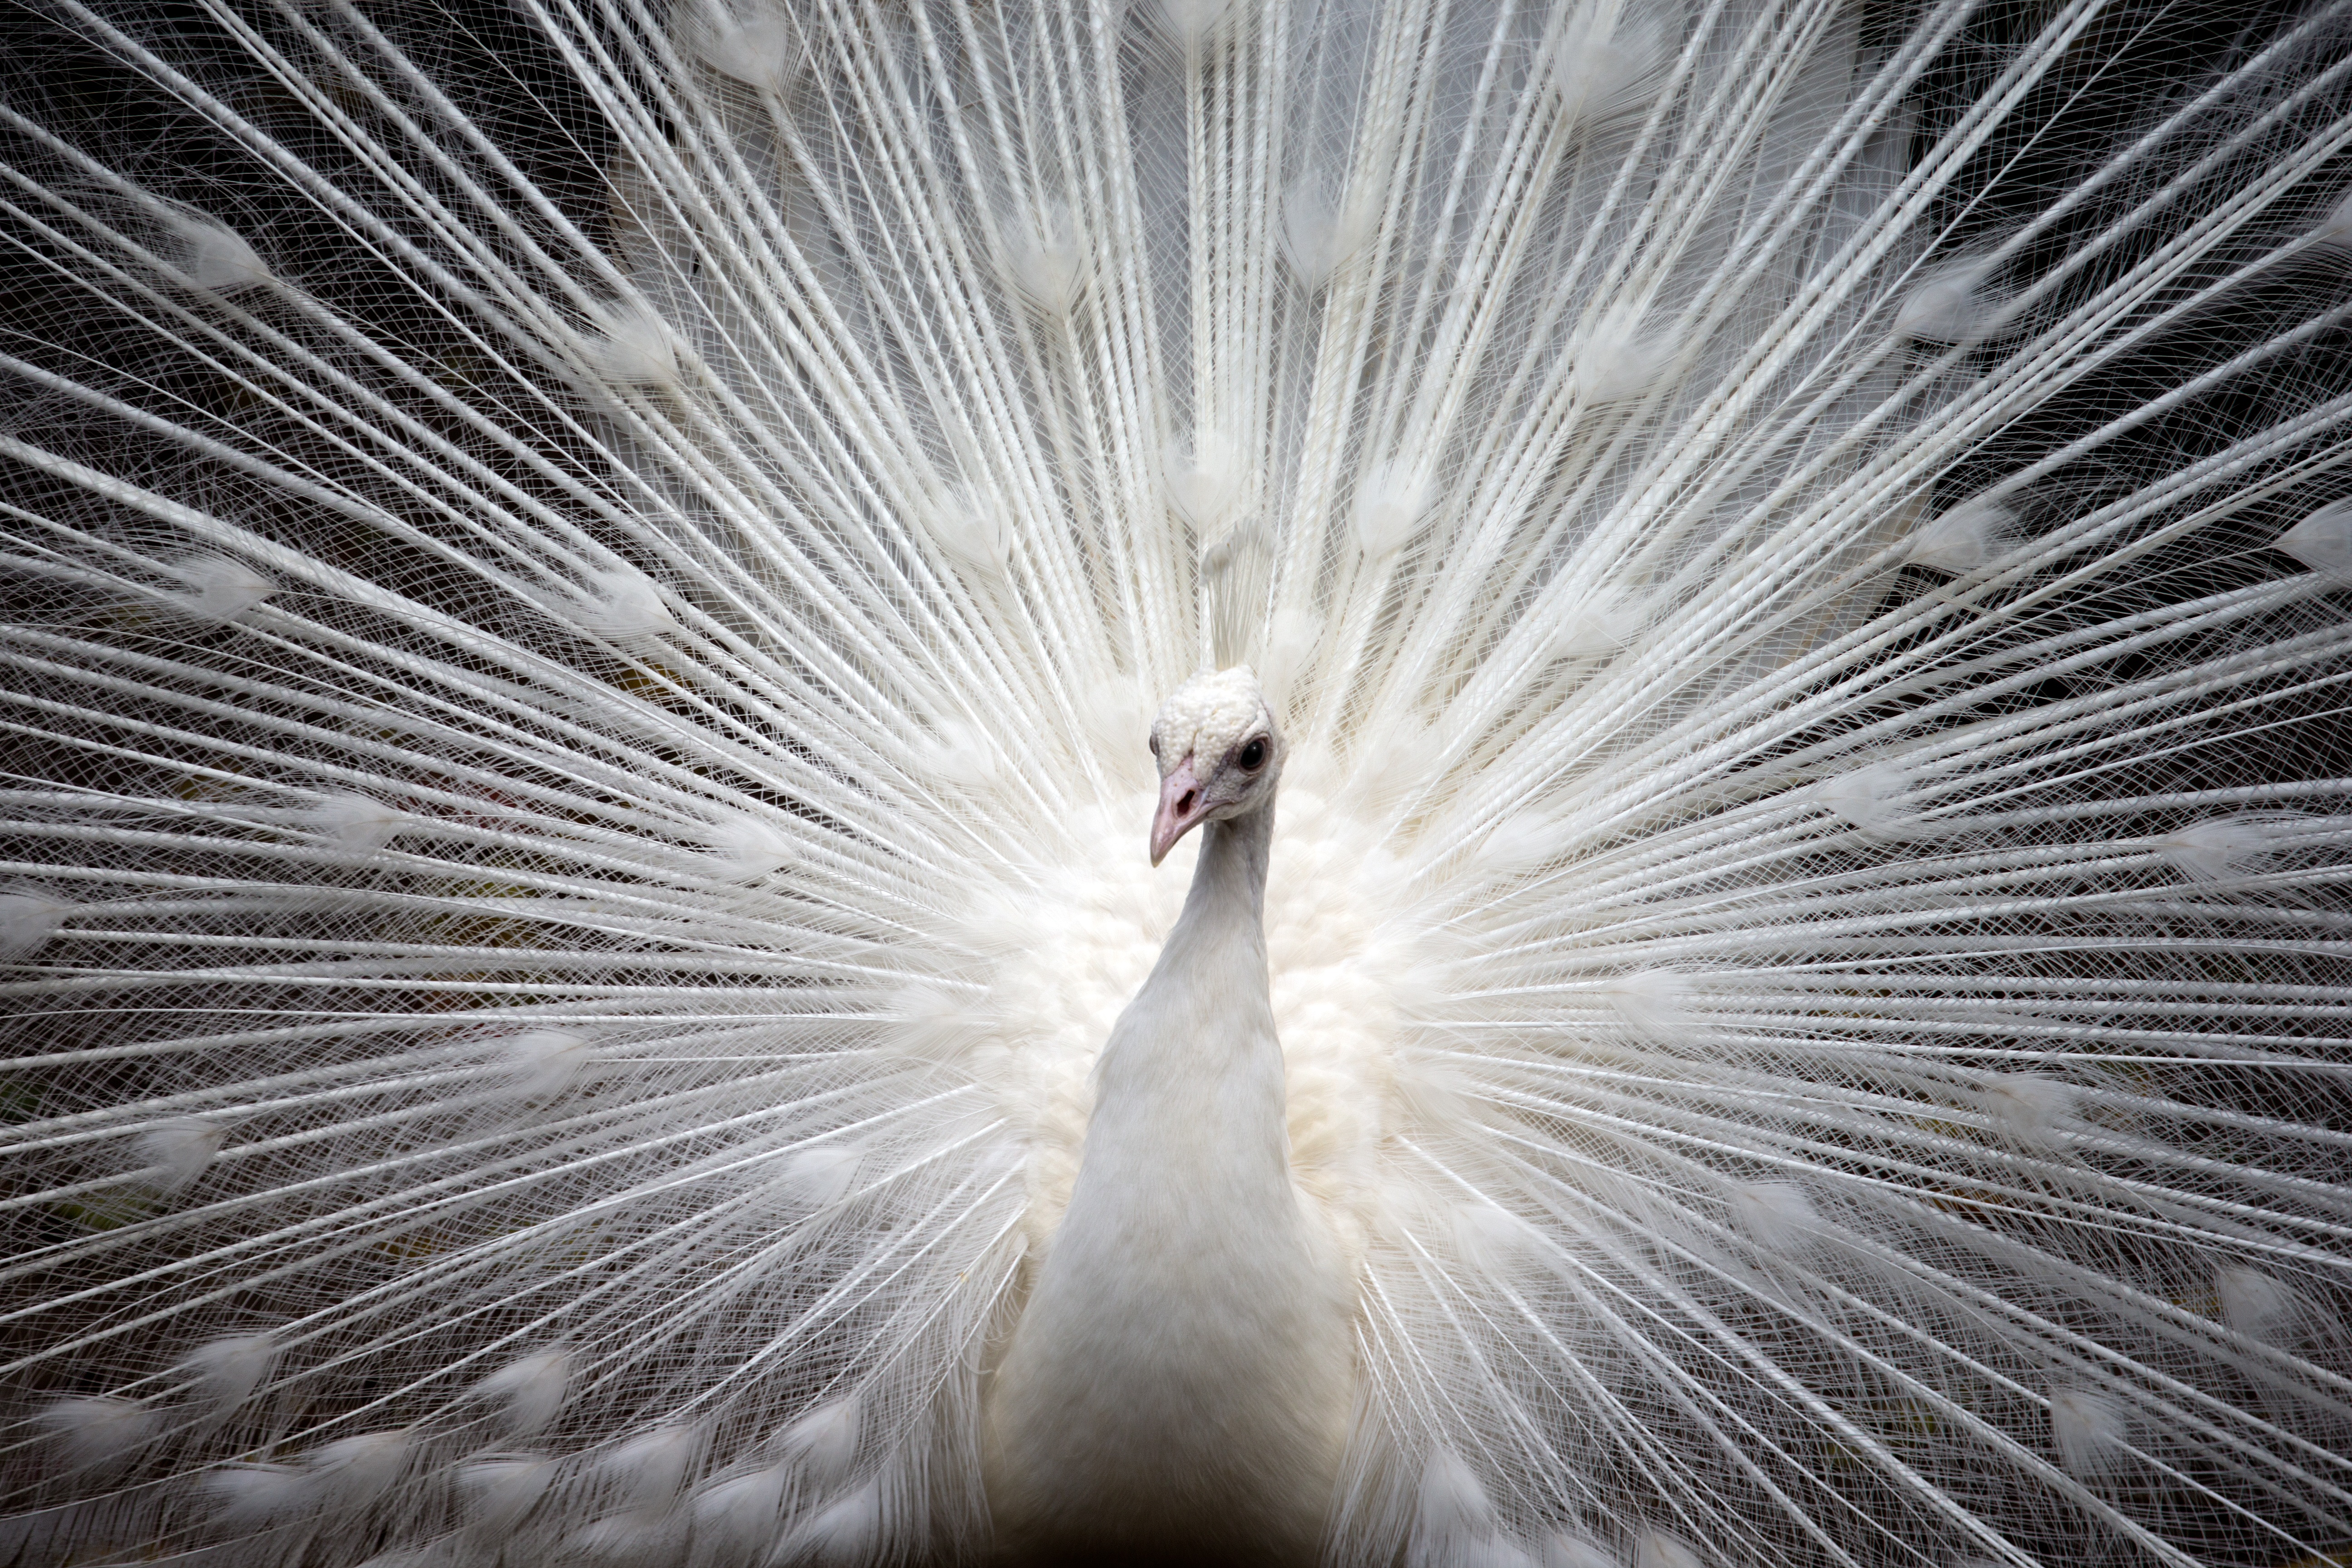
nature, winter, bird, wing, white, photography, male, beak, feather, material, peacock, plumage, close up, tail, eye, vertebrate, beautiful, elegant, exotic, peafowl, vibrant, macro photography, fashion accessory